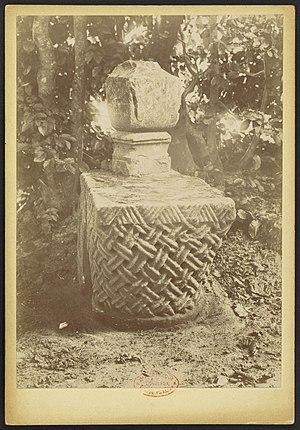
Eglise Saint-Martin de Bommes
Bommes est une commune du Sud-Ouest de la France, située dans le département de la Gironde en région Nouvelle-Aquitaine.